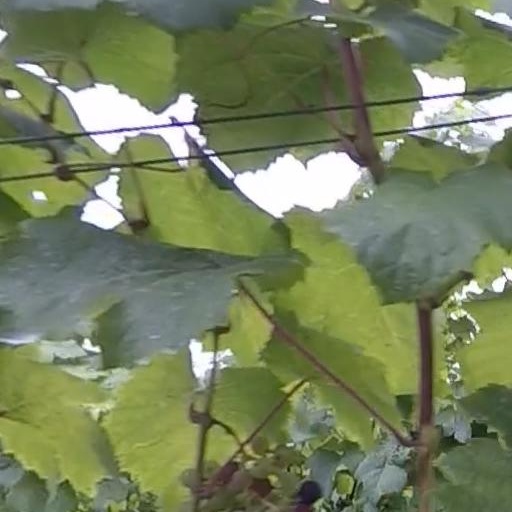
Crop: grape